University of Toronto President's Estate

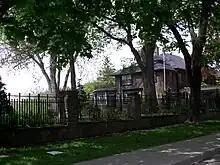
View toward the house in 2005

The University of Toronto President's Estate is a property with a 32-room residence for the president of the University of Toronto. It is located at 93 Highland Avenue in the Rosedale neighbourhood of Toronto, Ontario, Canada. The property overlooks the Park Drive Reservation Ravine formed by Yellow Creek and goes from Highland Avenue halfway down to the floor of the ravine.